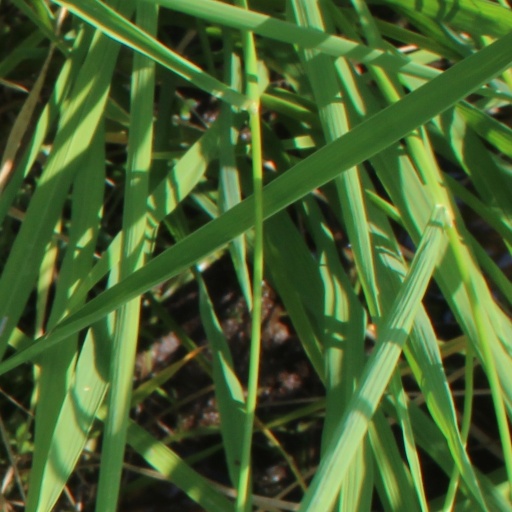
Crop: rice